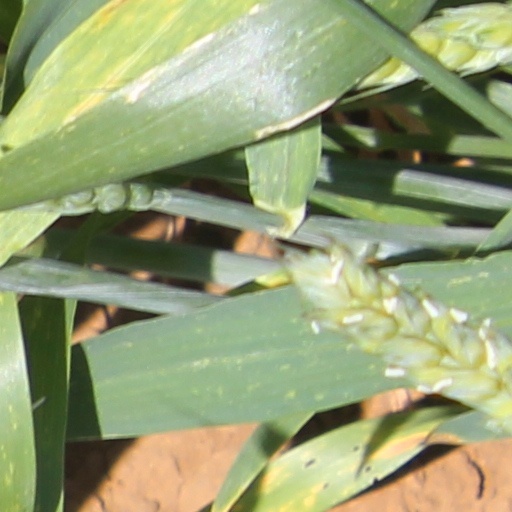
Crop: wheat